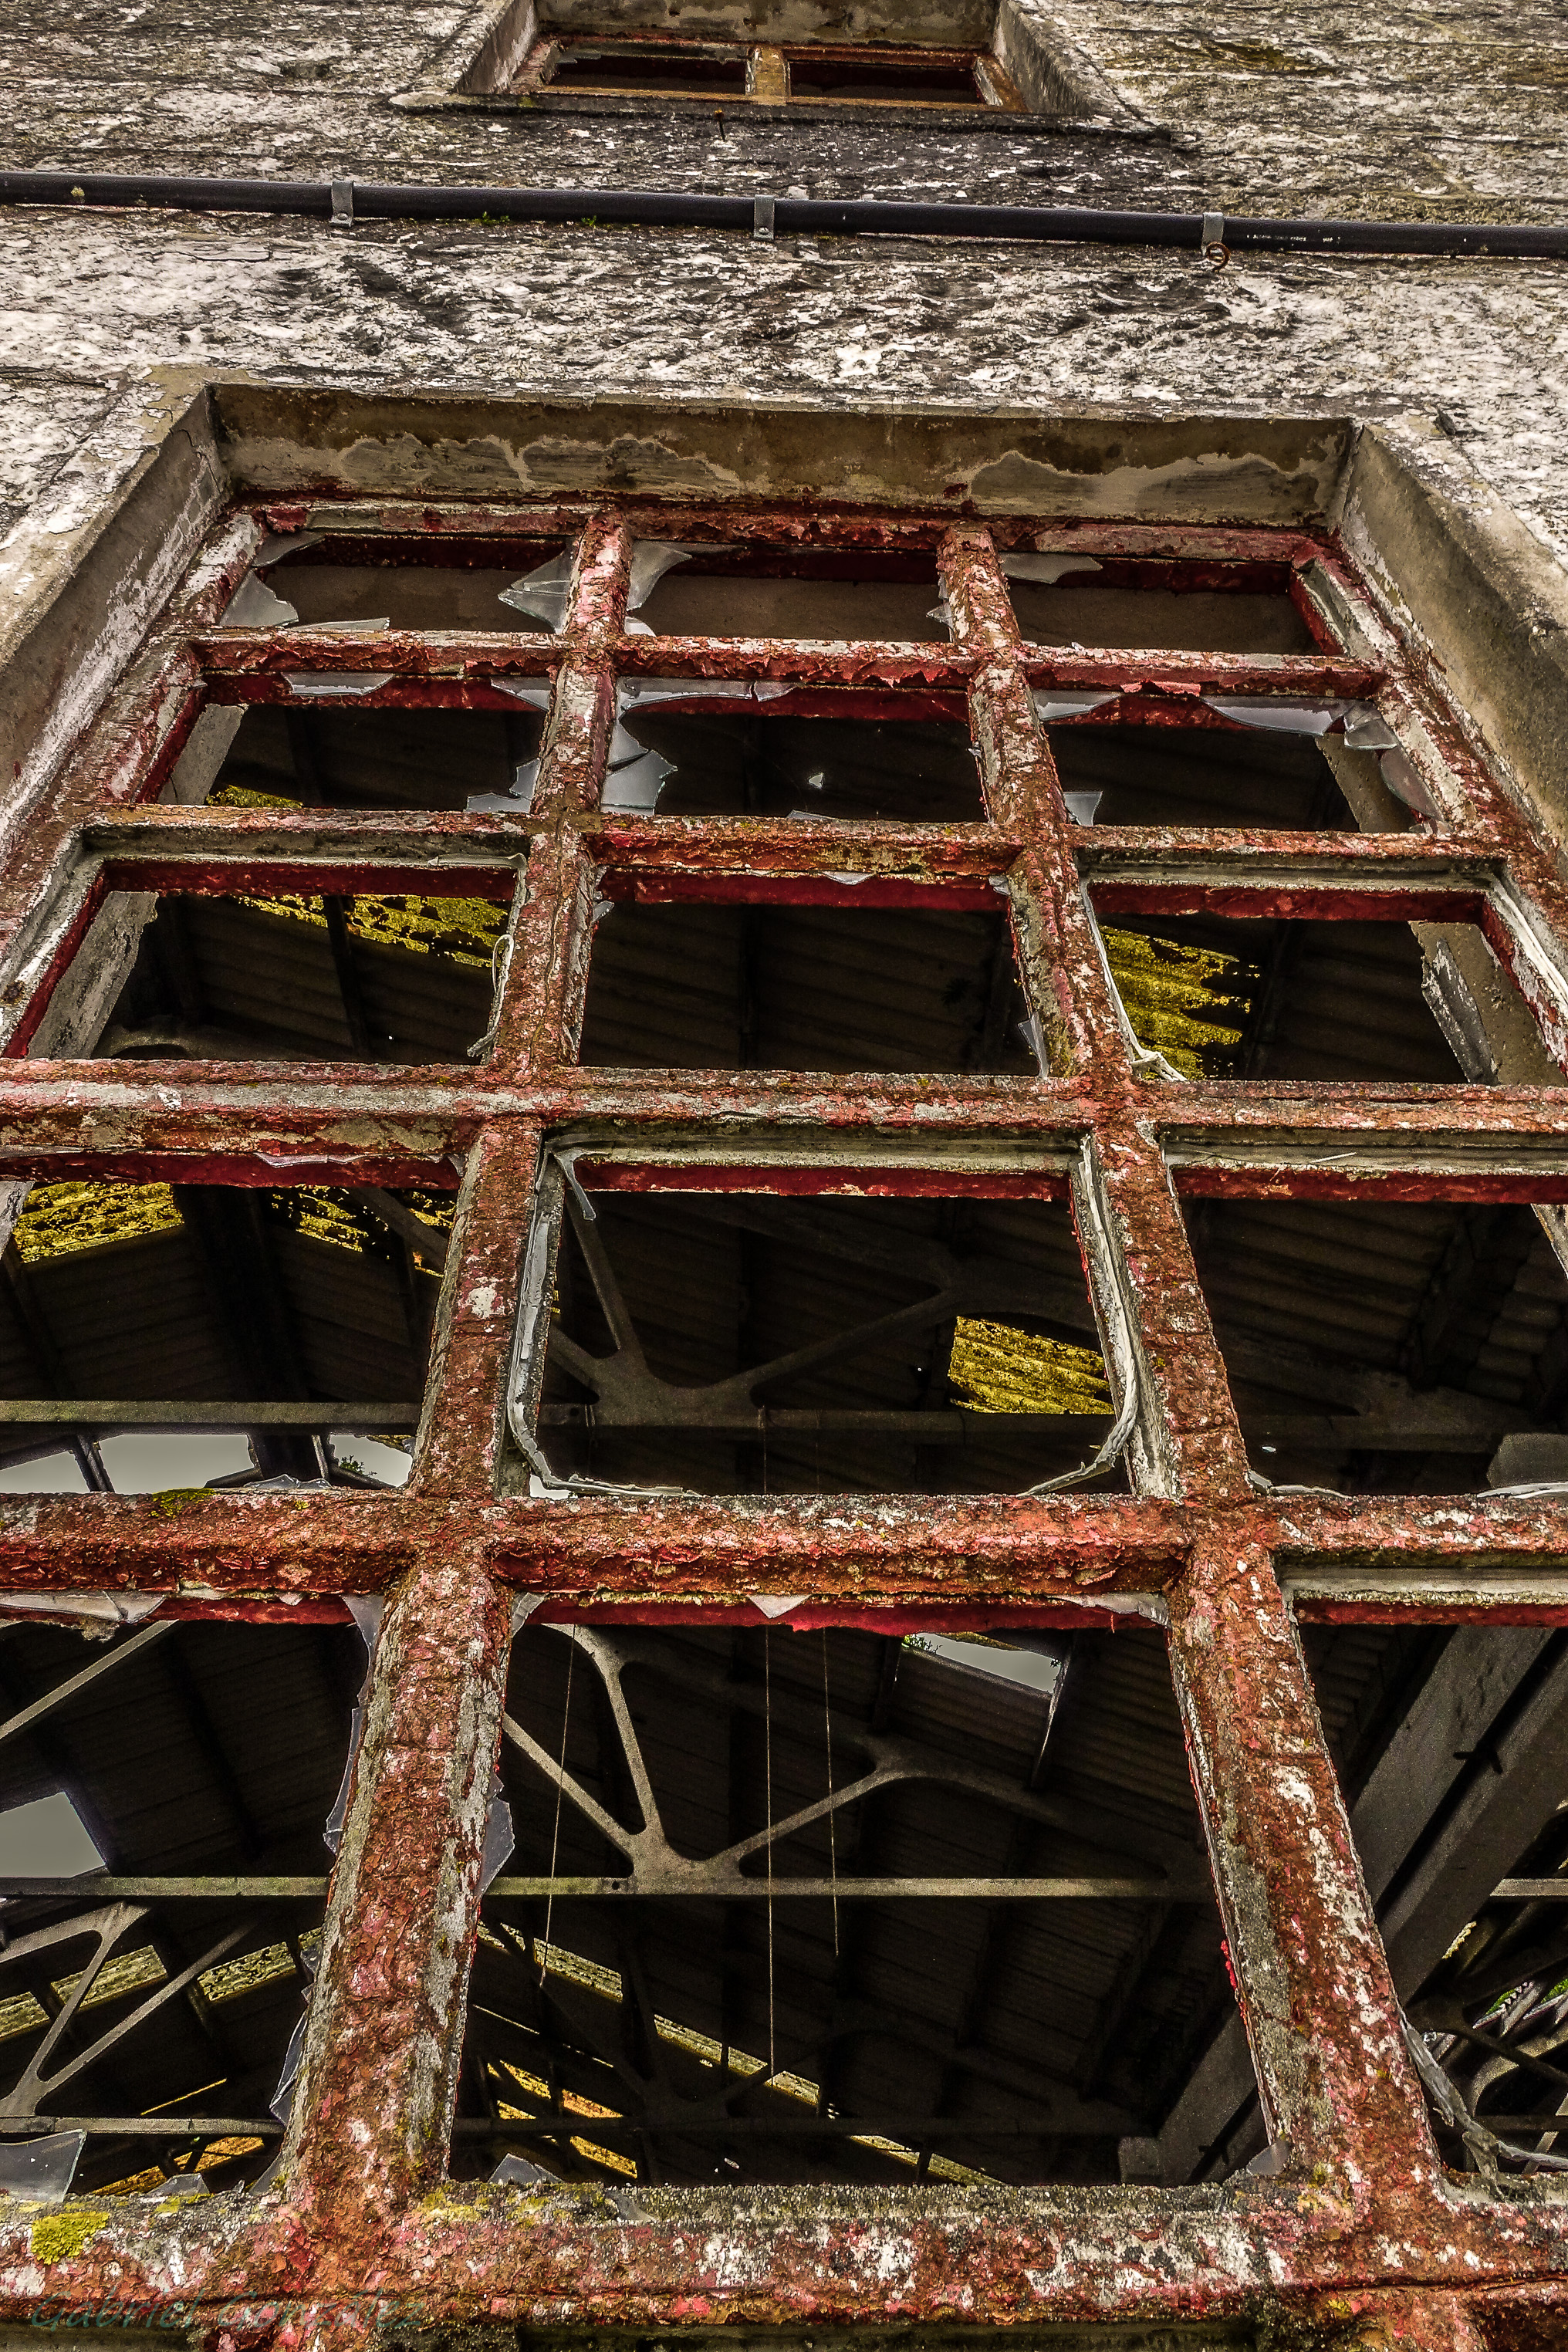
landscape, wood, track, window, brick, material, spain, temple, ruins, galicia, pontevedra, paisajes, espana, ggl1, gaby1, xovesphoto, sonyrx10, rx10, cangasdomorrazo, gphoto, xelodegalicia, gabrielcoru a, cangasdomorrazogaliciaespa a, ancient history